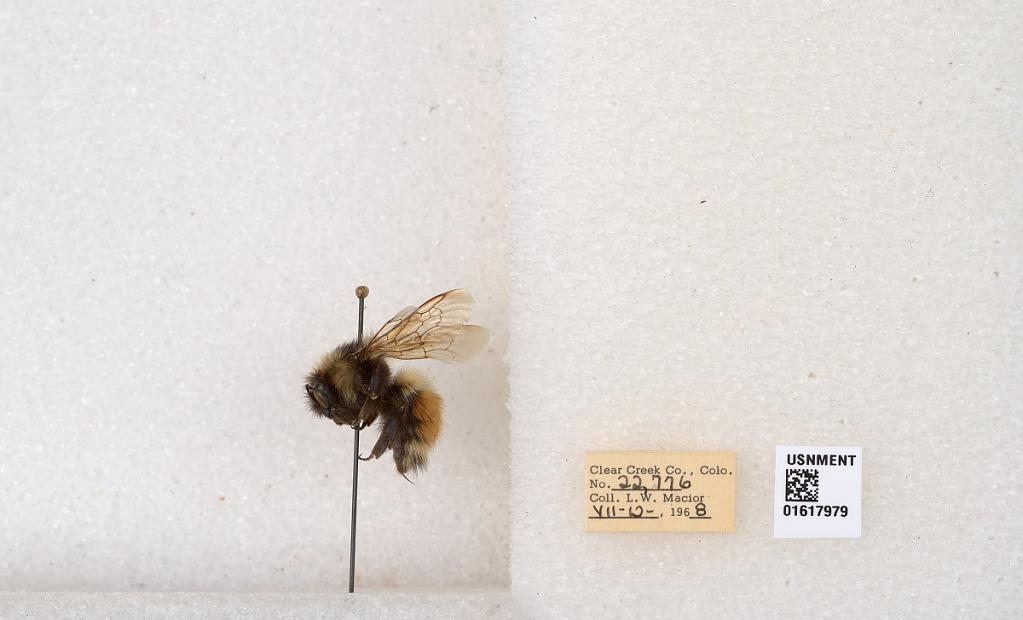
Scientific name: Bombus (Pyrobombus) sylvicola Kirby
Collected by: L. Macior
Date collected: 1968-7-12
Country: United States
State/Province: Colorado
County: Clear Creek
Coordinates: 39.6891, -105.644